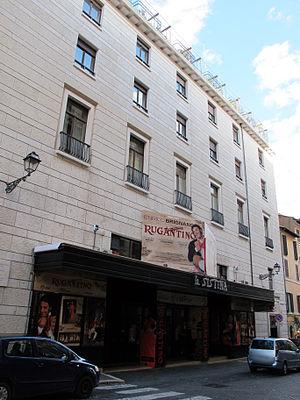
Le Teatro Sistina est un théâtre de Rome situé Via Sistina 129, comptant 1600 places. Pièces de théâtre et projections de film y ont alterné selon les époques et les personnes s'en occupant.